Moynihan Train Hall

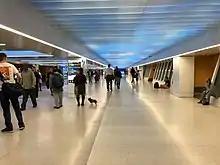
New passageway as part of Phase1

Part of the Moynihan Train Hall project is an expansion of the preexisting West End Concourse under the eastern side of the Farley Building. Located under the grand staircase of the post office, the concourse was widened to serve nine of Pennsylvania Station's 11 platforms, and new street entrances were opened from the southeast and northeast corners of the Farley Building. The concourse, which was constructed in 1994 as part of a renovation to the LIRR's section of Penn Station, provides access to the seventeen tracks served by Moynihan Train Hall. Its walls are decorated with depictions of New York City buildings and landscapes. The West End Concourse expansion, which was completed in 2017, was the first part of Moynihan Train Hall to be completed.